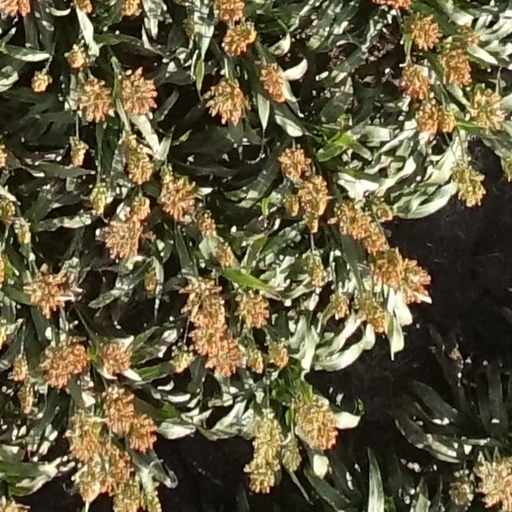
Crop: sorghum